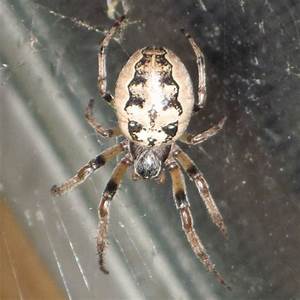
Label: ragno